Jackie Gleason

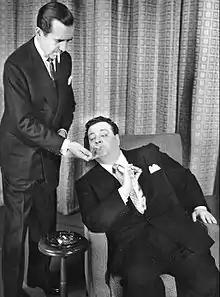
Edward R. Murrow (standing) lighting Gleason's cigarette; Gleason is seated in an armchair

In 1956 Gleason revived his original variety hour (including "The Honeymooners"), winning a Peabody Award. He abandoned the show in 1957 when his ratings for the season came in at No. 29 and the network "suggested" he needed a break. He returned in 1958 with a half-hour show featuring Buddy Hackett, which did not catch on.